The Avengers (2012 film)

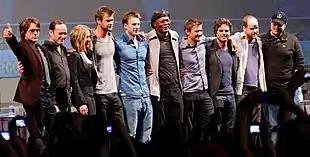
The cast of "The Avengers" alongside Joss Whedon and Kevin Feige at the 2010 San Diego Comic-Con.

Clark Gregg appears as Phil Coulson, a S.H.I.E.L.D. agent overseeing many of the division's field operations. Gregg was cast as part of a multi-picture deal with Marvel. He noted that his role was expanded in "The Avengers", expressing: "[What] Agent Coulson had become in terms of the import of this particular story, and how important his job is in bringing the Avengers together, it kind of felt a little surreal, like somebody was playing a prank and that wasn't the real script. But it wasn't, it was the real thing, I got to show up and do that stuff, and it felt like such an amazing payoff to what the journey had been and the fact I had been doing it for five years." Gregg said Whedon provided insight into his character's backstory, particularly about Coulson being a fan of Captain America. Cobie Smulders appears as Maria Hill, a high-ranking S.H.I.E.L.D. agent working closely with Nick Fury. Smulders, initially considered by Whedon for his unproduced live-action Wonder Woman film, was selected from a short list of potential actresses including Morena Baccarin. Her deal integrated her into nine films. Regarding her preparation, Smulders said, "I hired this amazing black-ops trainer to teach me how to hold a gun, take me to a shooting range, how to hit, how to hold myself, how to walk and basically how to look. I don't do a ton of fighting in the movie, which is why I wasn't offered a trainer, but I wanted to look like I had the ability to." On relating to the character, Smulders said, "I can relate to her being a mom and being a businesswoman and trying to work full-time and raising a family and having a career. We're asked to do a lot of things these days. I feel she is just all about her job and keeping things going."